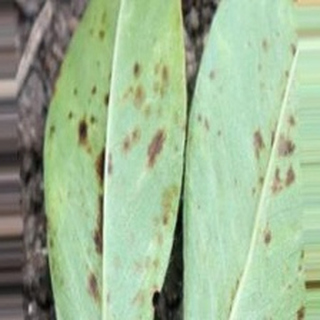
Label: groundnut_rust